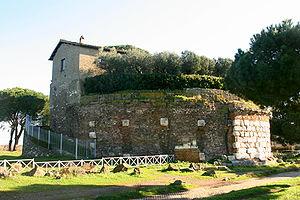
Casal Rotondo est la plus grande tombe de la Via Appia, au sud-est de Rome, en Italie. Une petite ferme a été construite sur le sommet.